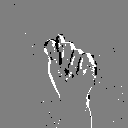
ASL letter: t